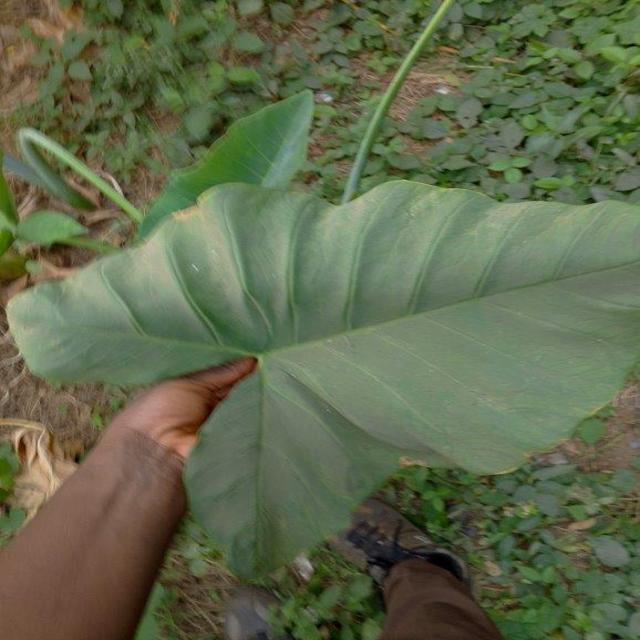
Label: Early_Blight